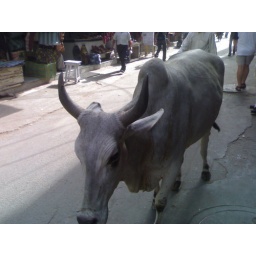
A cow wandering down the street in Delhi